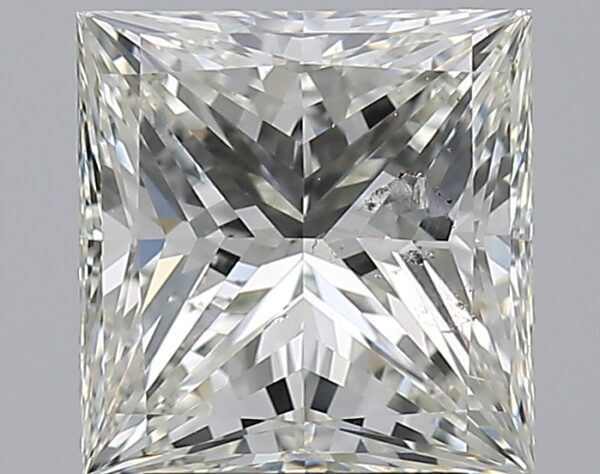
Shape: princess
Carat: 3.01
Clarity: SI2
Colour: J
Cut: EX
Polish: EX
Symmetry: VG
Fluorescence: F
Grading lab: GIA
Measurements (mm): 8.2 x 8 x 5.59